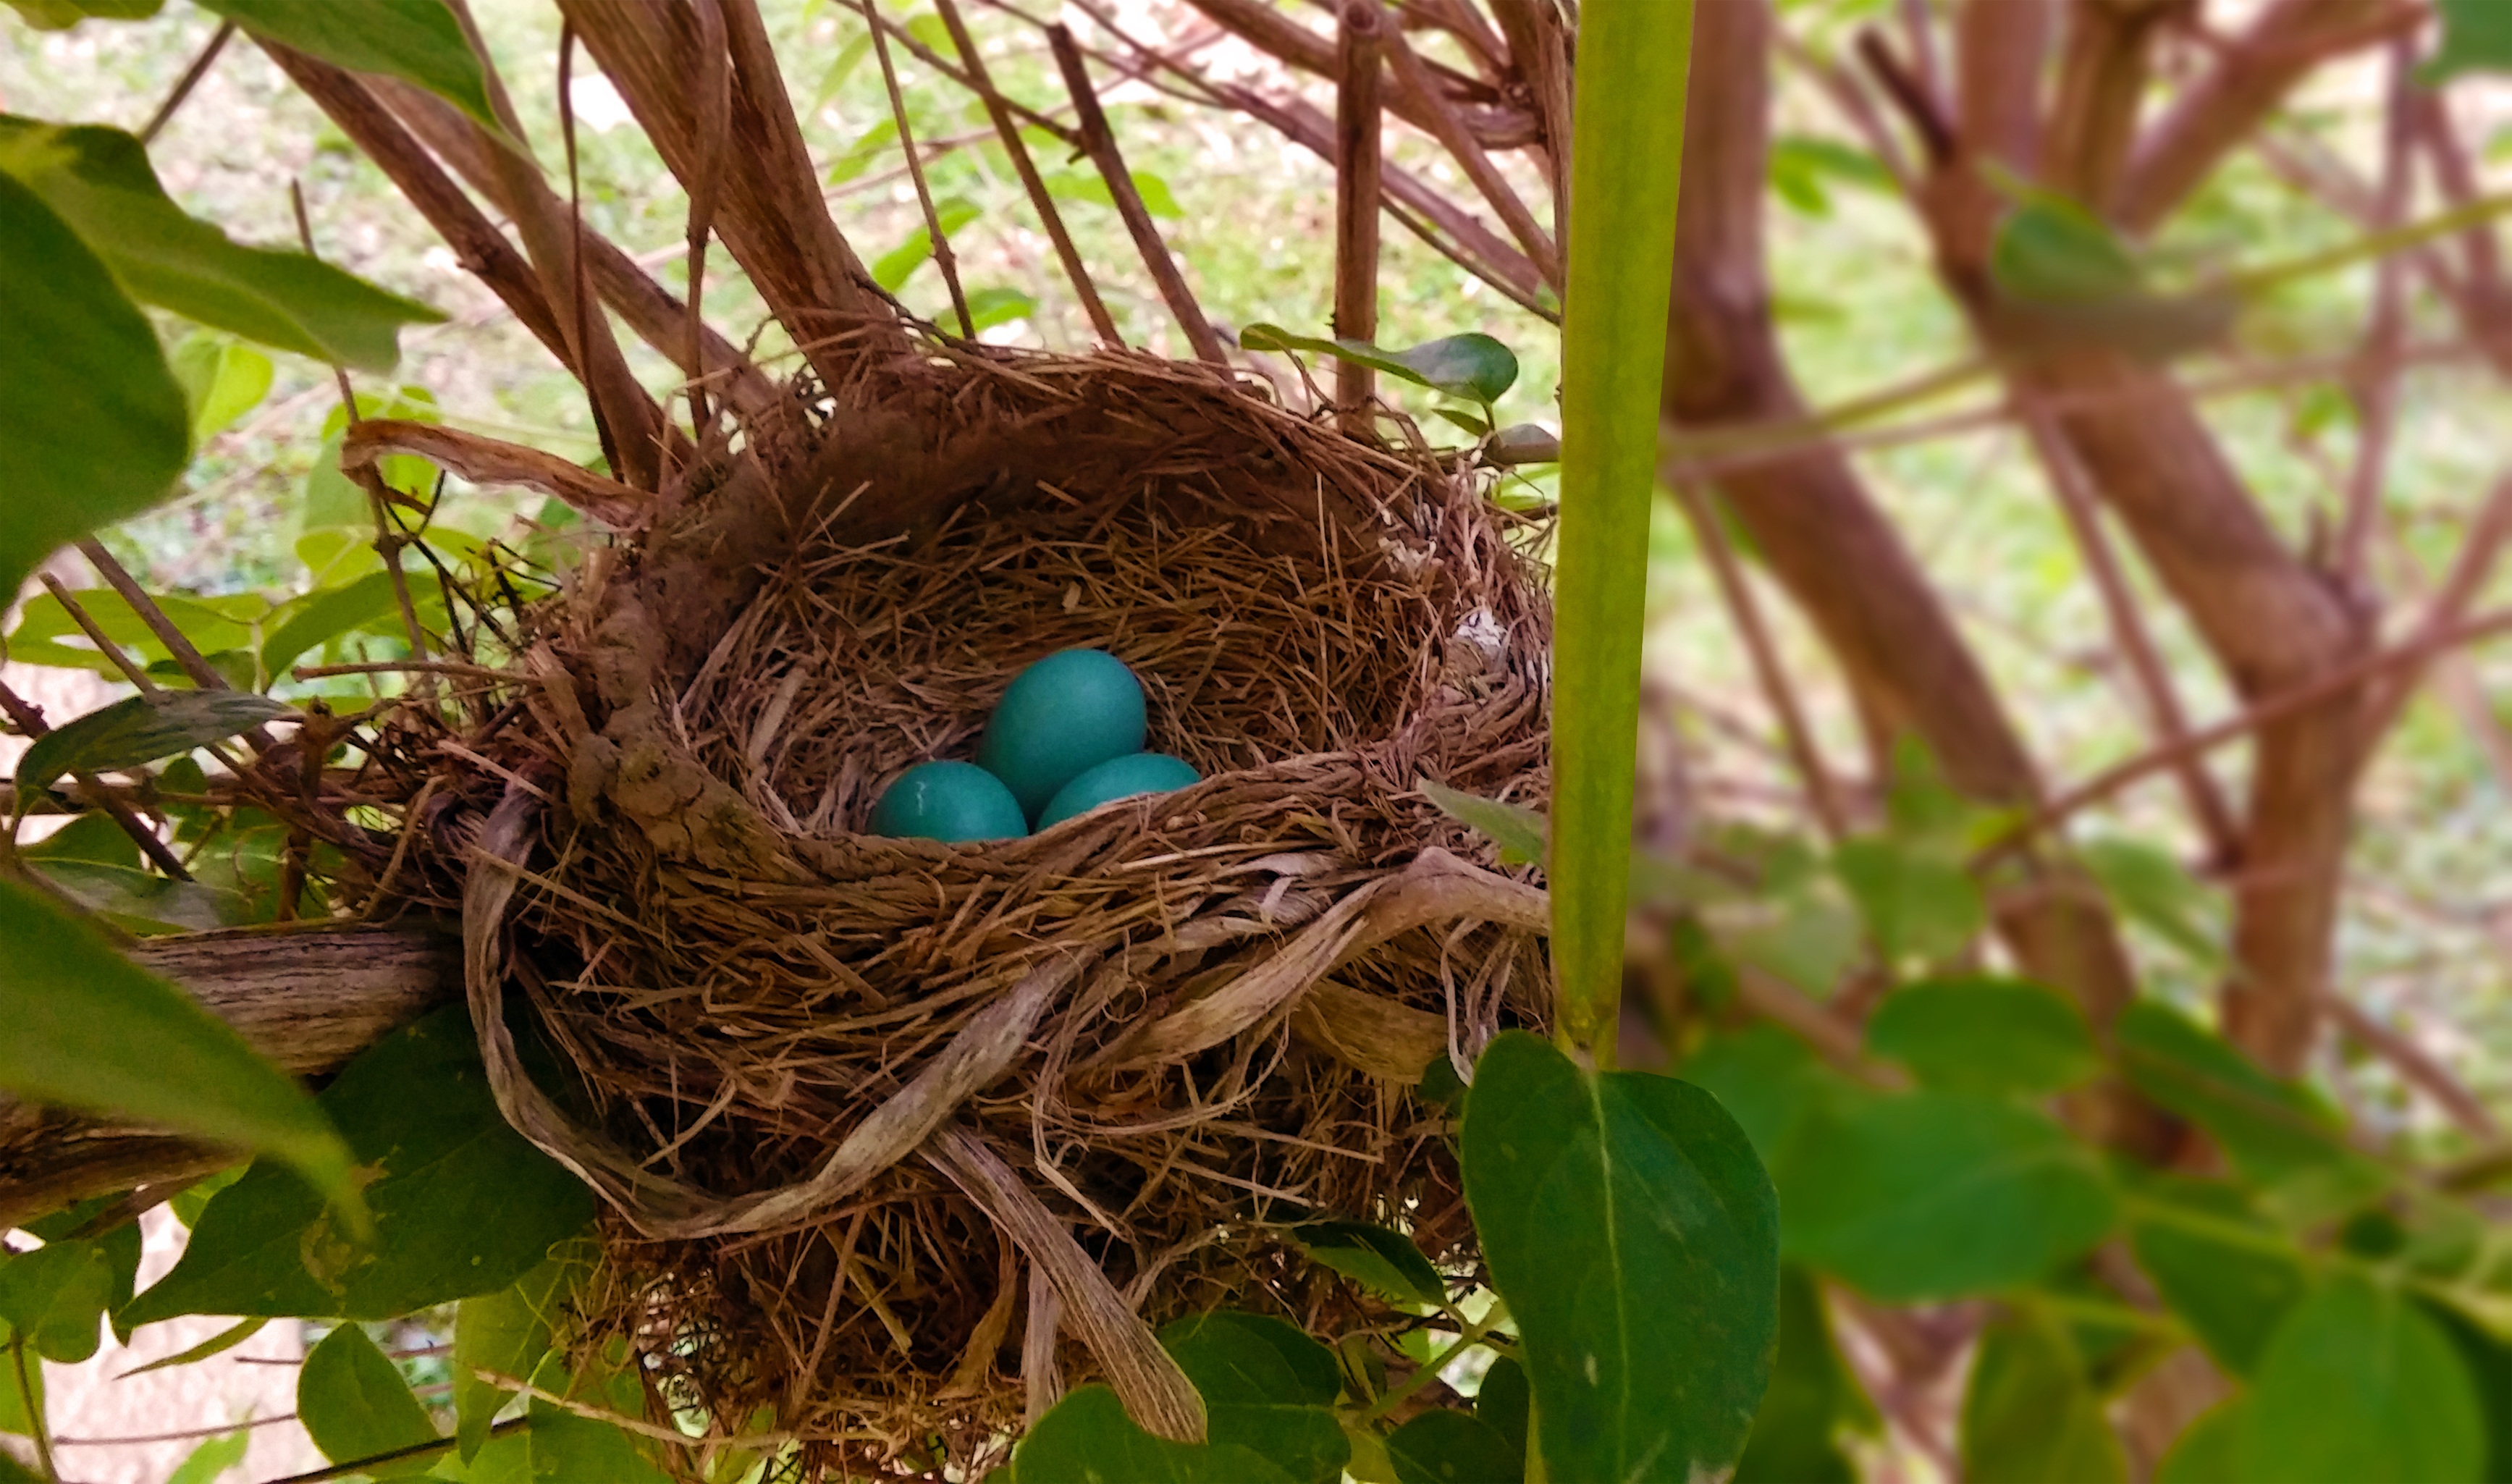
nature, branch, bird, flower, wildlife, natural, blue, robin, life, twigs, straw, bird nest, eggs, nest, robins nest, perching bird